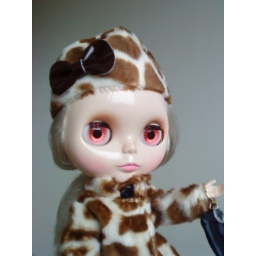
Photo of Cindy in her stock clothes and accessories, with her pink eyes. This was the taken the day she arrived!